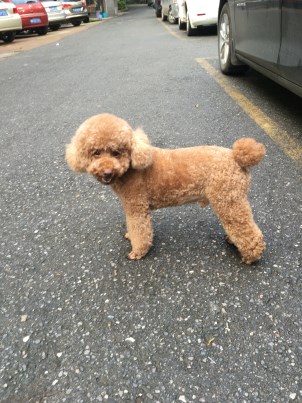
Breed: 7449-n000128-teddy